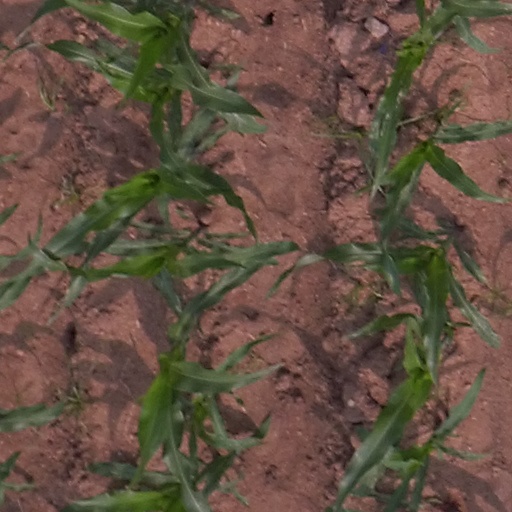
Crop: maize; corn